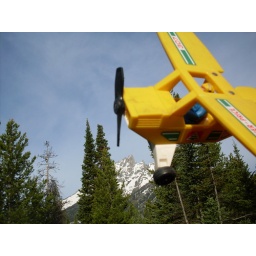
The Blond Adventure Person takes the Forest Ranger yellow plane out over the Grand Tetons.